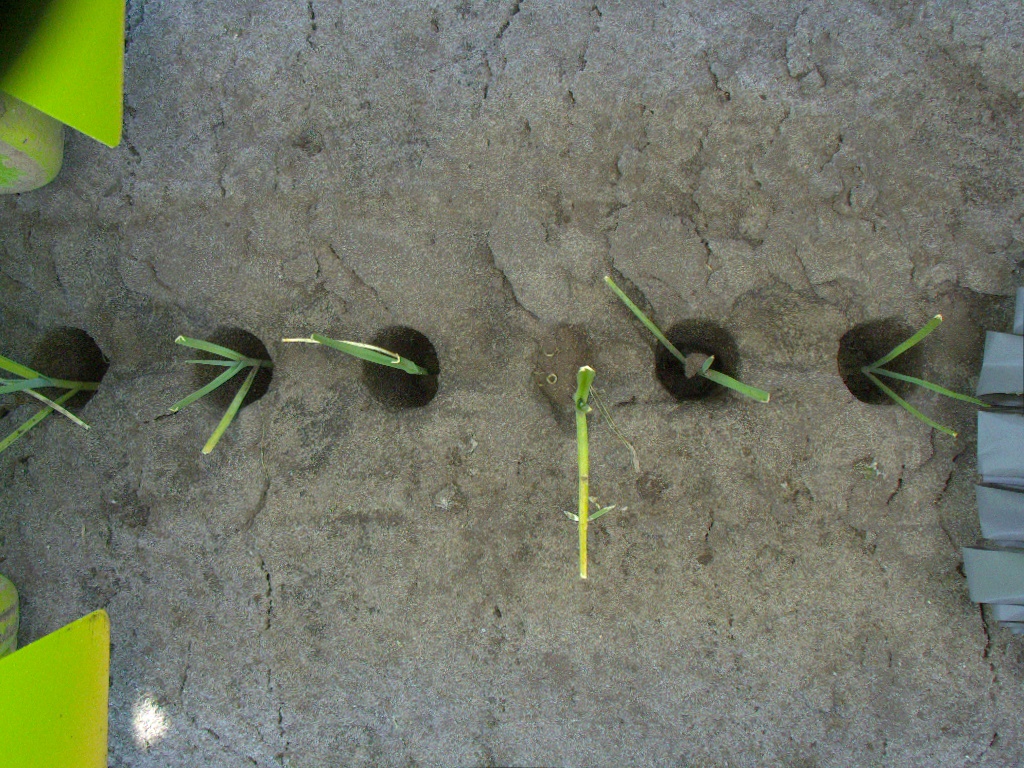
Crop: leek
Objects: stem_leek, stem_leek, stem_leek, stem_leek, stem_leek, stem_leek, leek, leek, leek, leek, leek, leek